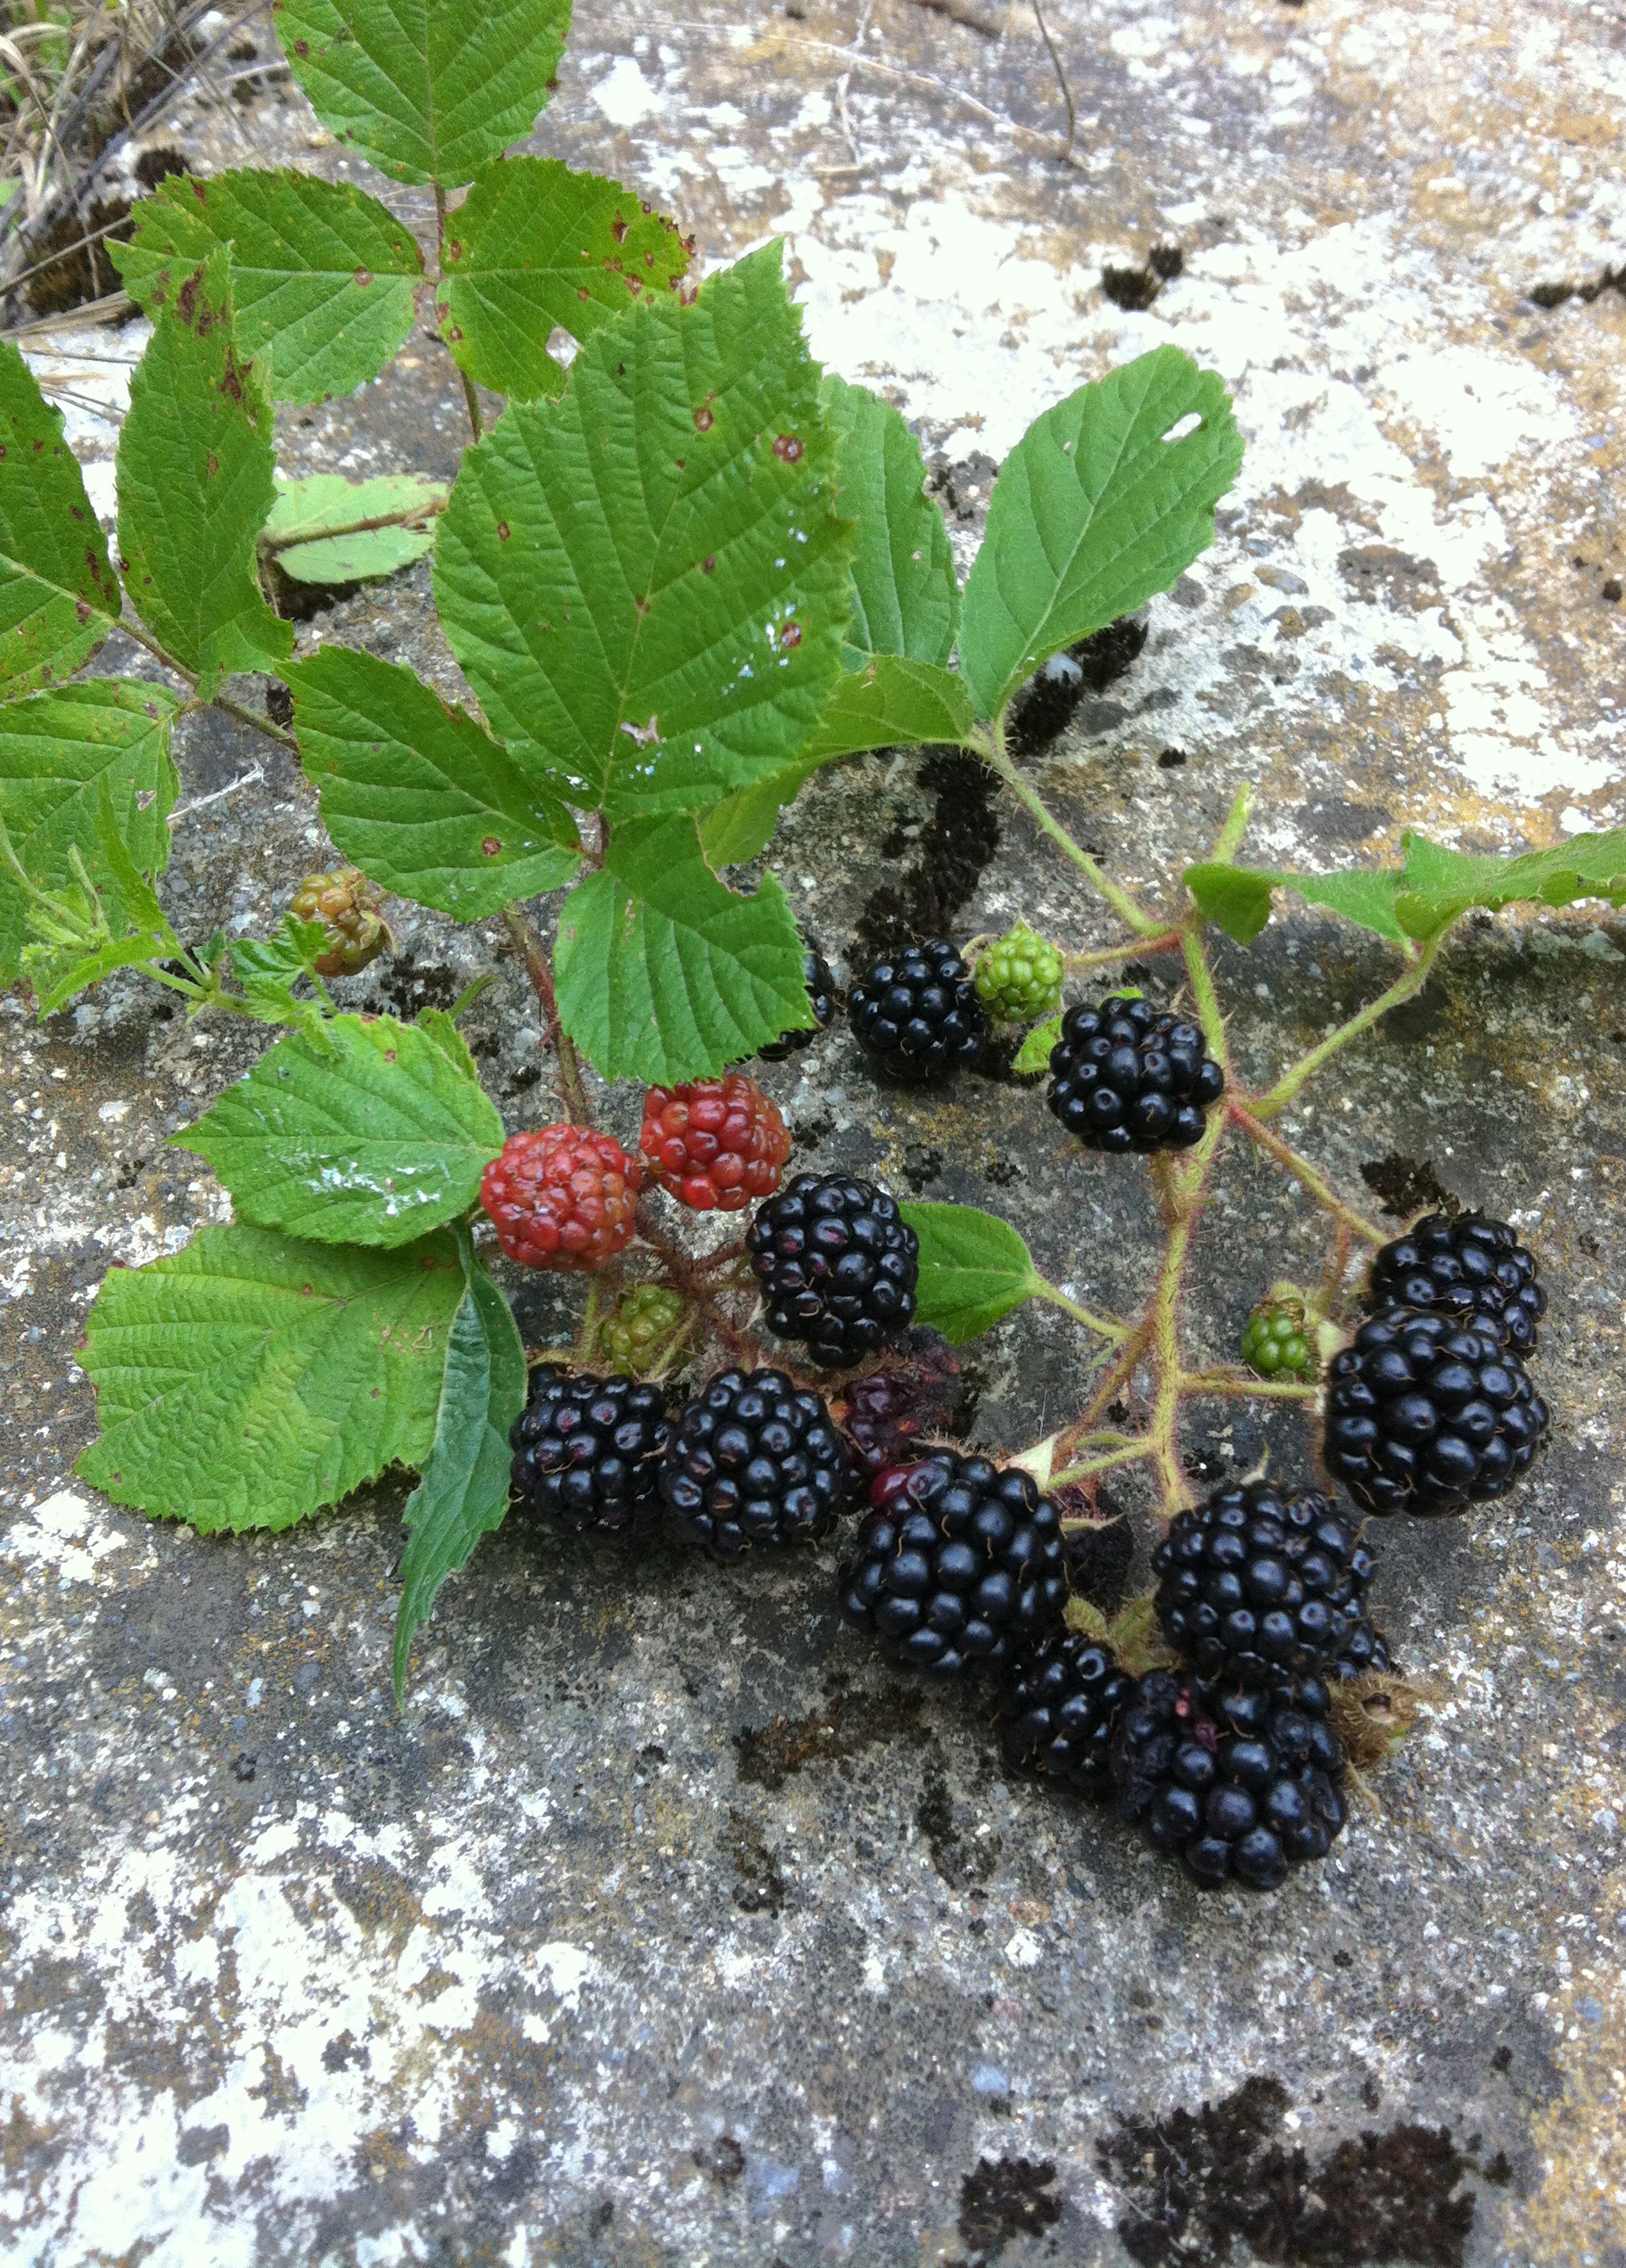
nature, plant, fruit, berry, food, produce, blackberry, shrub, bramble, flowering plant, bilberry, land plant, dewberry, fruit wood